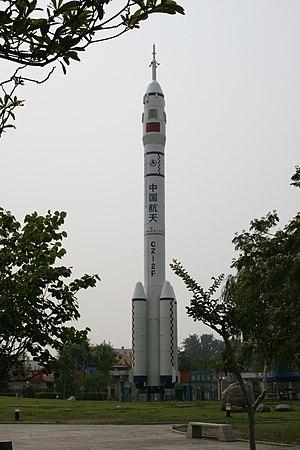
Les lanceurs Longue Marche, également appelés Chang Zheng, constituent une famille de lanceurs développés par la République Populaire de Chine. La famille s'articule autour de trois catégories. Les lanceurs traditionnels furent développés dans les années 60 et 70 afin de devenir les premiers lanceurs chinois, lancés depuis la base historique de Jiuquan. Par la suite dans les années 80, des versions spécialisées pour certains types de missions furent mises en service depuis de nouvelles bases de lancement, à Xichang et Taiyuan. La diversité de l'offre proposée et des décisions politiques favorables mèneront à l’essor des vols commerciaux de satellites américains en Chine durant les années 90, avant que ces derniers ne se fassent bien plus rares suite à certains accidents et plusieurs sanctions américaines. Les années 2000 seront consacrées à l'amélioration et l'optimisation des lanceurs existants, et à l'entrée de la Chine dans l'ère du vol spatial habité, avec l'envoi de Yang Liwei, premier taïkonaute, sur Shenzhou 5 en 2003.